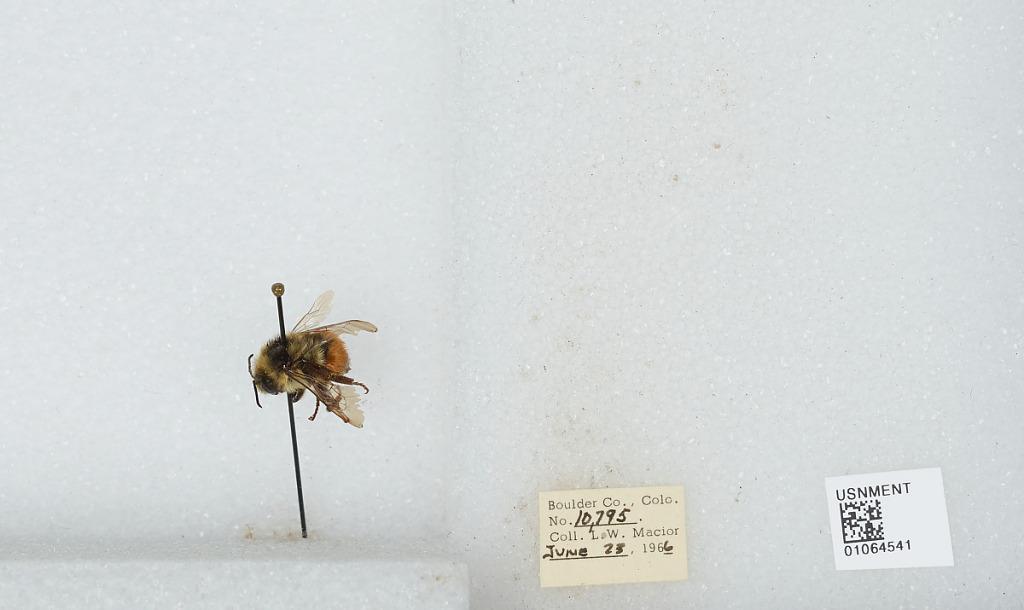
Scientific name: Bombus (Pyrobombus) bifarius Cresson
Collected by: L. Macior
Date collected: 1966-6-23
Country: United States
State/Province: Colorado
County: Boulder
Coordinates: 40.09, -105.36